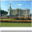
Label: castle